Patrick McHenry

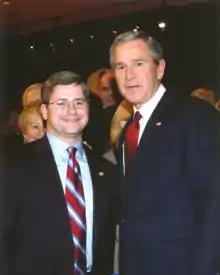
McHenry with President George W. Bush in 2005

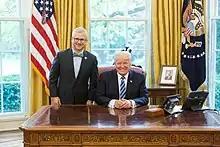
McHenry with President Donald Trump in 2017

A resident of Denver, North Carolina, McHenry represented the state's 109th House district, including constituents in Gaston County, for the 2003–04 session. He sat on the House Appropriations Committee.